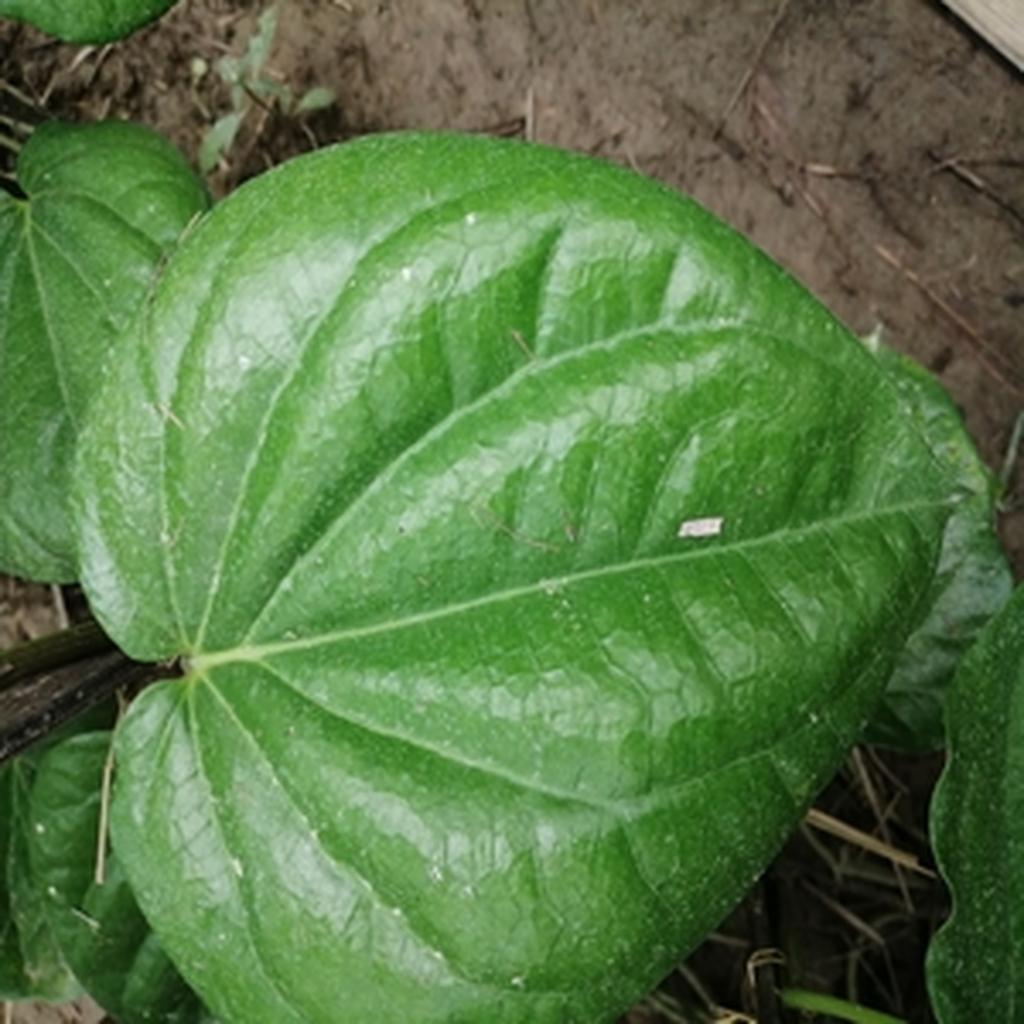
Label: Healthy_Leaf